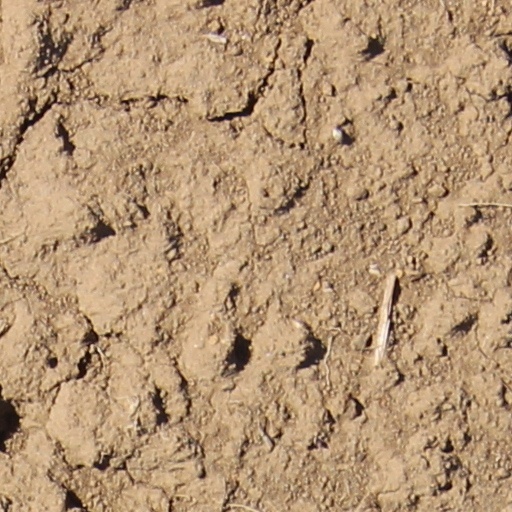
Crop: wheat